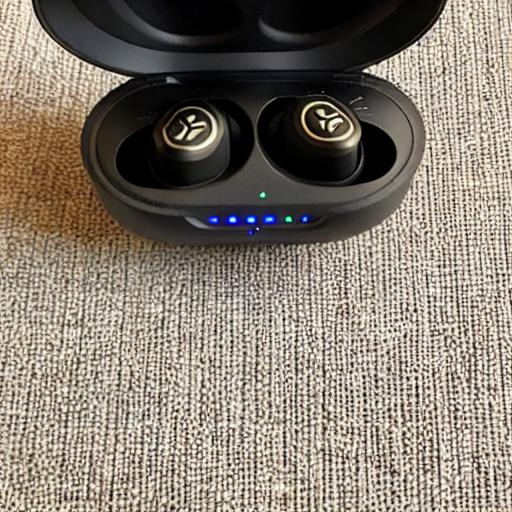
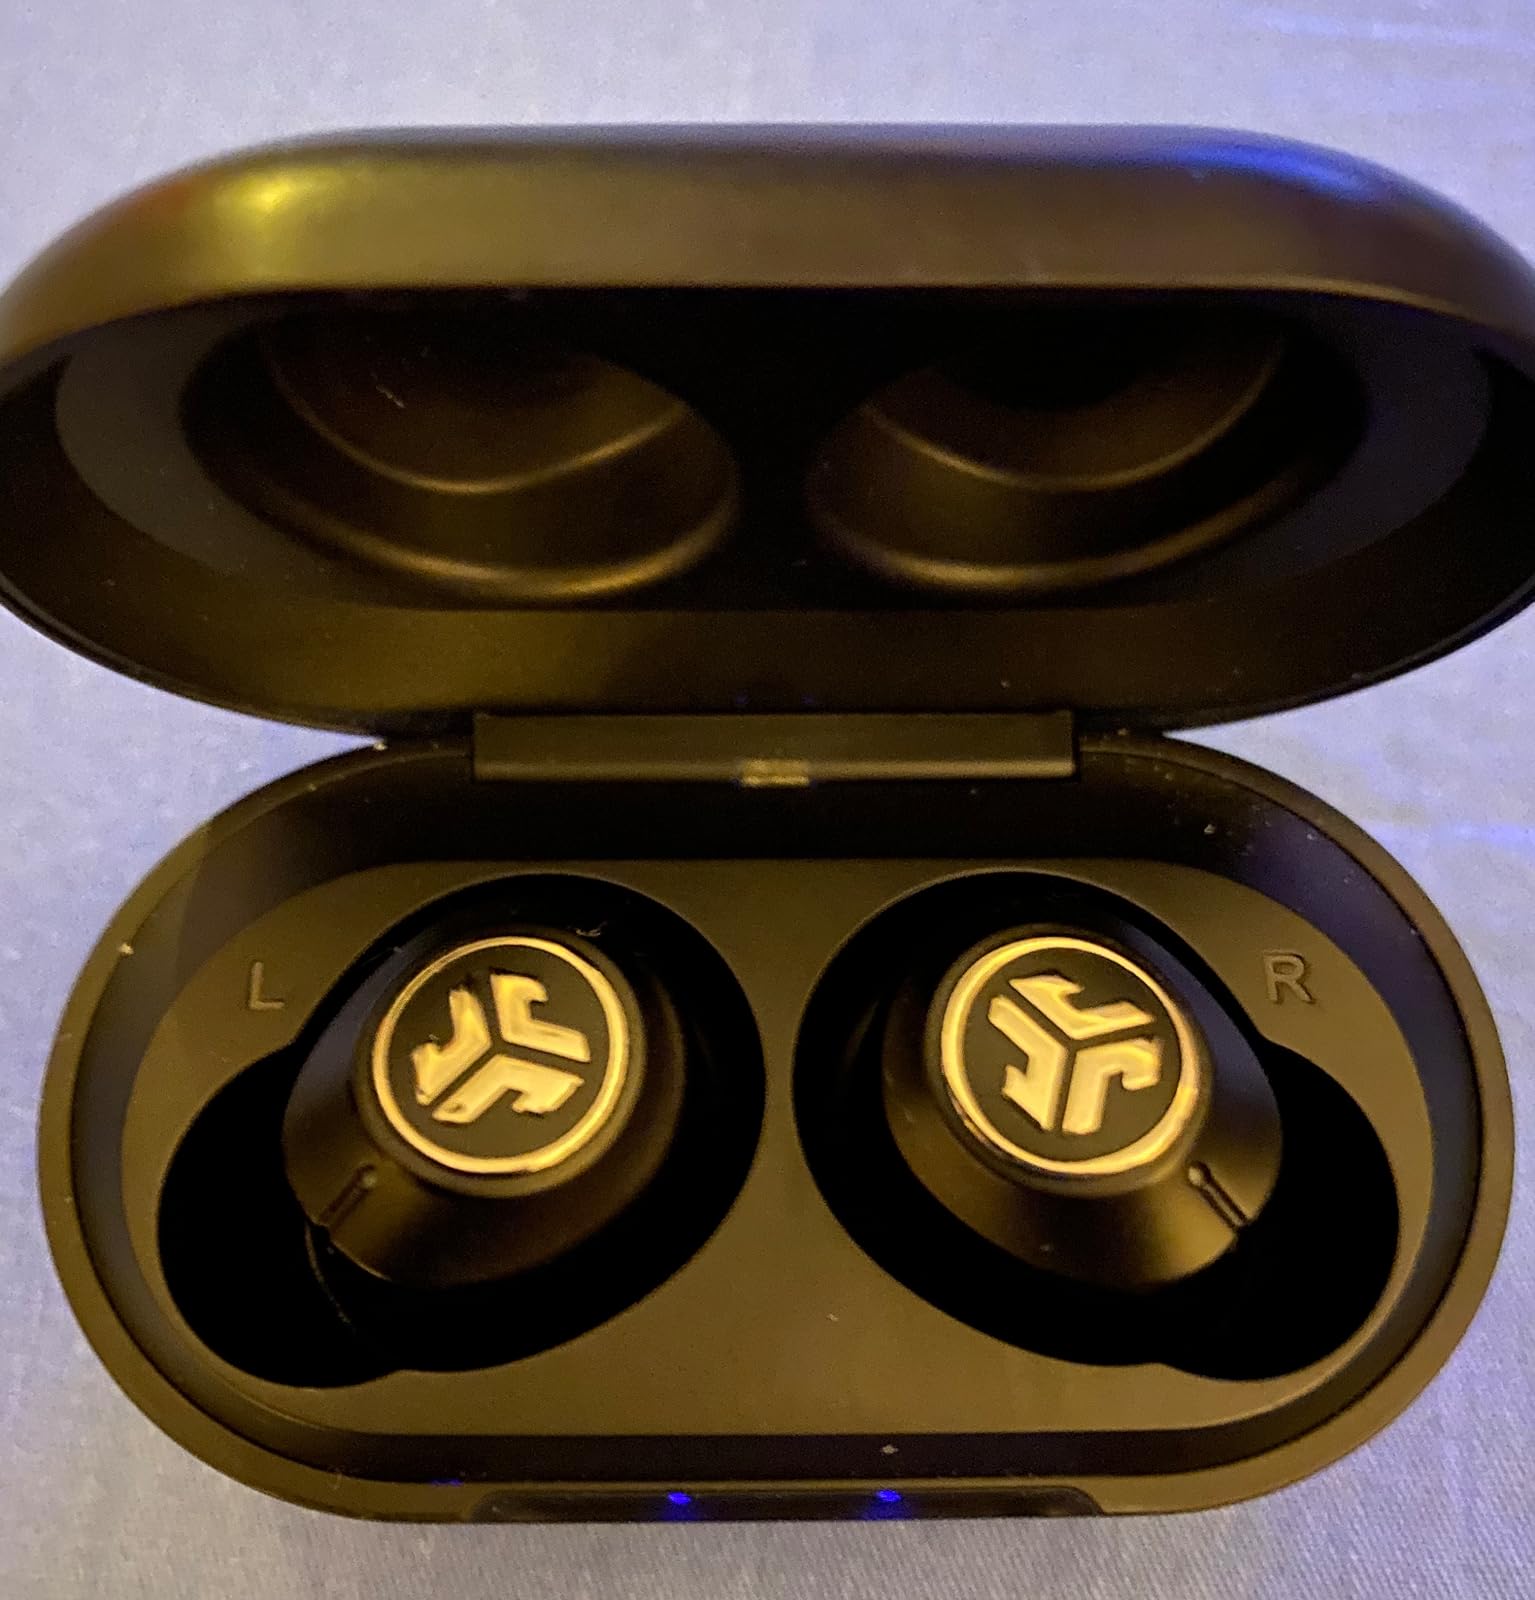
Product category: earbuds
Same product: no